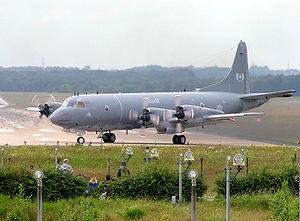
Le Lockheed P-3 Orion est un avion de patrouille maritime quadrimoteur à hélices mis en œuvre dans le monde entier. Le P-3 Orion est un dérivé militaire du projet d'avion civil Lockheed L-188 Electra qui est abandonné.
L'Aviation royale canadienne ou ARC, anciennement connue sous le nom de Commandement aérien des Forces canadiennes, est la branche aérienne des Forces armées canadiennes. Elle est responsable des opérations aériennes qui se déroulent au Canada et à l'étranger. Les unités opérationnelles de l'ARC font partie de la 1ʳᵉ Division aérienne du Canada qui se divise en treize escadres réparties sur l'ensemble du territoire canadien. L'ARC est responsable de la région canadienne du Commandement de la défense aérospatiale de l'Amérique du Nord.